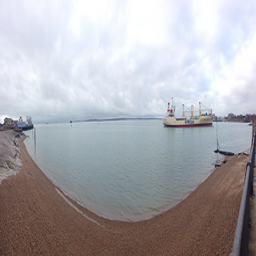
A long barge is traveling in the sea far from a beach.
The boat is on the bay and there is sand.
a large boat in a large body of water
The view of a ship in near the shore line.
A fisheye view of a harbor with two cargo ships.